Homebush Street Circuit

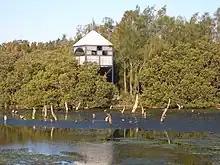
Wetlands at Sydney Olympic Park

The circuit was designed by Mark Skaife, who focused on creating a track with a variety of bumps, camber changes and fast and slow corners making it difficult to complete the perfect lap. It was constructed on Australia Avenue, Kevin Coombs Avenue, Edwin Flack Avenue and Dawn Fraser Avenue. 140 mature trees needed to be removed and kilometres of tarmac needed to be torn up to accommodate the race. Overall the track had a mixture of track surfaces.